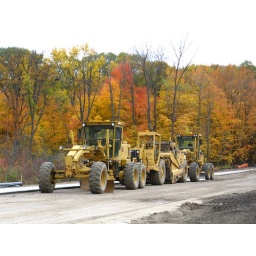
A road near my house is getting redone.